Tate Forcier

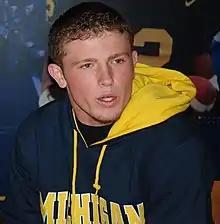

Robert Patrick "Tate" Forcier (born August 7, 1990) is a former American football quarterback. He was a starting quarterback for the 2009 Michigan Wolverines football team ahead of Denard Robinson, and Robinson's backup for the 2010 Michigan Wolverines football team. He left the program in January 2011 when head coach Rich Rodriguez was replaced by Brady Hoke. He missed the January 1, 2011 Gator Bowl after being ruled academically ineligible and was no longer enrolled at the university when the new term began following the semester break. On February 9, 2011, Forcier announced his transfer to the University of Miami. He originally intended to redshirt the 2011 season and play for the Miami Hurricanes football team in the 2012 and 2013 season but instead transferred to San Jose State University to play for the Spartans football team. He soon withdrew from the San Jose State football program. He then attended training camp with the Hamilton Tiger-Cats of the Canadian Football League.